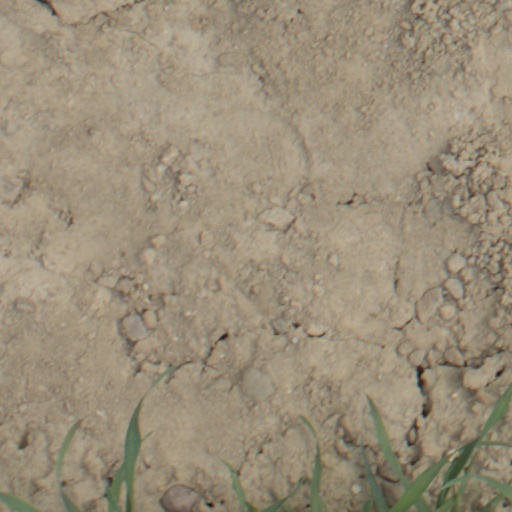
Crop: wheat